Stig Järrel

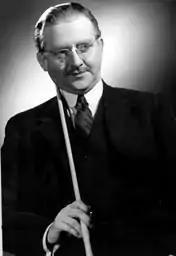
Järrel as "Caligula" in "Torment" (1944).

Stig Järrel (8February 19101July 1998) was a Swedish actor, film director and revue artist. Järrel was one of the most popular actors in Sweden during his career, and also one of the most productive, participating in a total of 131 films. He also performed as an actor at various Swedish theatres and was a frequent guest on radio and television.